List of Billboard Hot 100 number ones of 1984

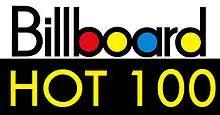

These are the "Billboard" Hot 100 number-one hits of 1984. Overall, Prince spent the most weeks at number one in 1984, reigning for seven weeks at the top with "When Doves Cry" and "Let's Go Crazy" (with the Revolution). However, "Like a Virgin" by Madonna had the longest run at number one of any song which rose into the top position during 1984. Though it spent only two weeks at number one at the end of the year, it went on to spend an additional four weeks at the top to begin 1985, for a total of six weeks.